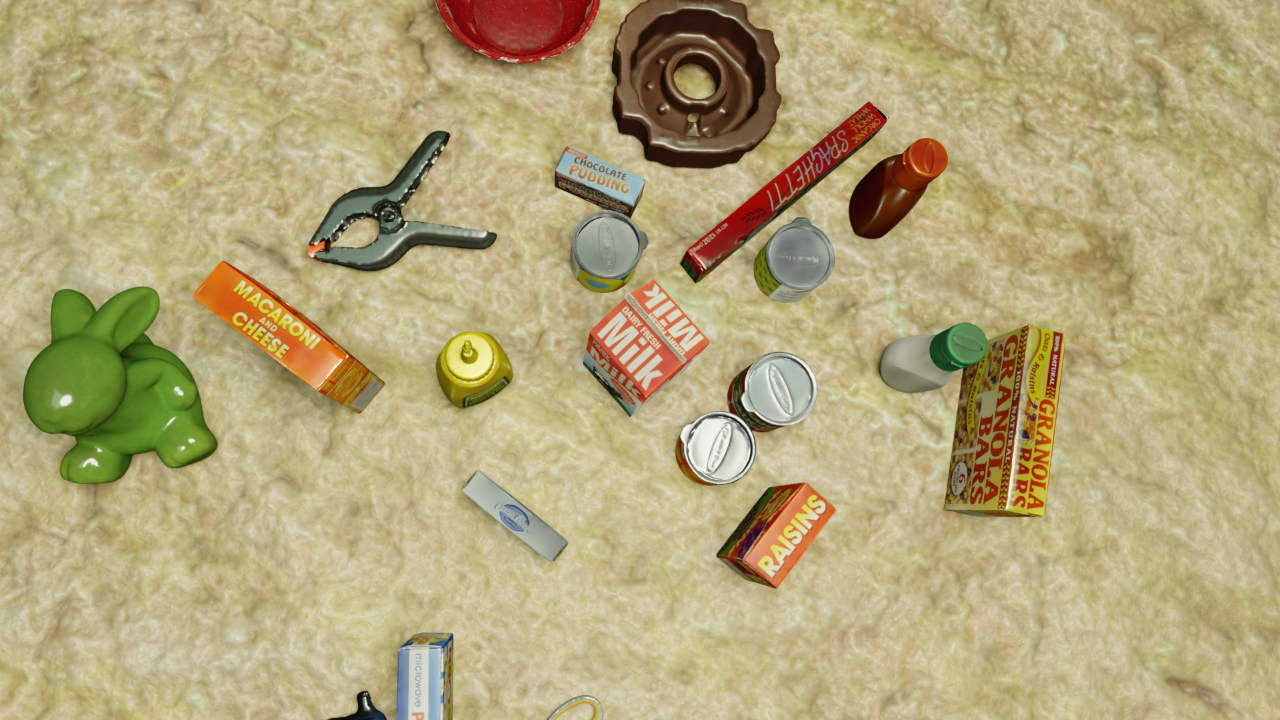
Question:
What five normalized (x, y) points between 0 and 1 in the image define the grasp plane for the can of sliced peaches? Your answer should be as Grasp center: [], Left finger base: [], Right finger base: [], Left finger tip: [], Right finger tip: [].
Answer: Grasp center: [0.553906, 0.6375], Left finger base: [0.547656, 0.554167], Right finger base: [0.559375, 0.720833], Left finger tip: [0.540625, 0.544444], Right finger tip: [0.552344, 0.701389]